Siege of Fort Crozon

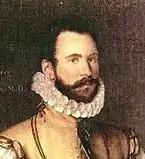
Martin Frobisher who died of his wounds

English and French losses amounted to 700 which included dead by combat or disease - most of the casualties in the actual fighting were French. The French Marshal Liscoet and the Lord Romegon had died in the breach. Frobisher, on the navy's return to Plymouth, died from his wound because gangrene had set in. Sourdéac's militia arrived soon after the battle and immediately began to completely raze the fort until nothing was left. Norreys meanwhile then pressed southward in an attempt to bring Águila and his remaining troops into battle but Águila retreated further away. The Duke of Mercœur on hearing of the defeat was furious and threatened to crush Aumont and take Brest himself with his own army.